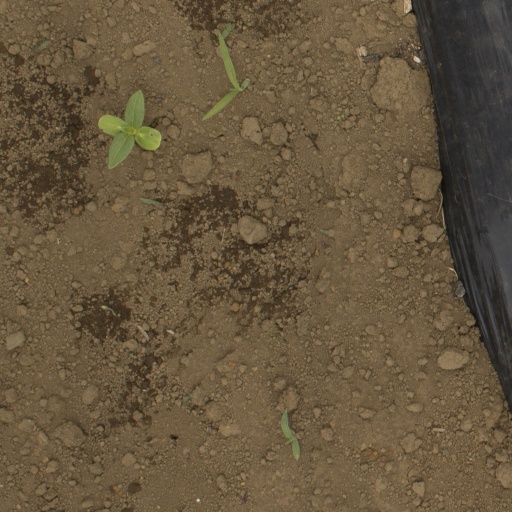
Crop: Jerusalem artichoke